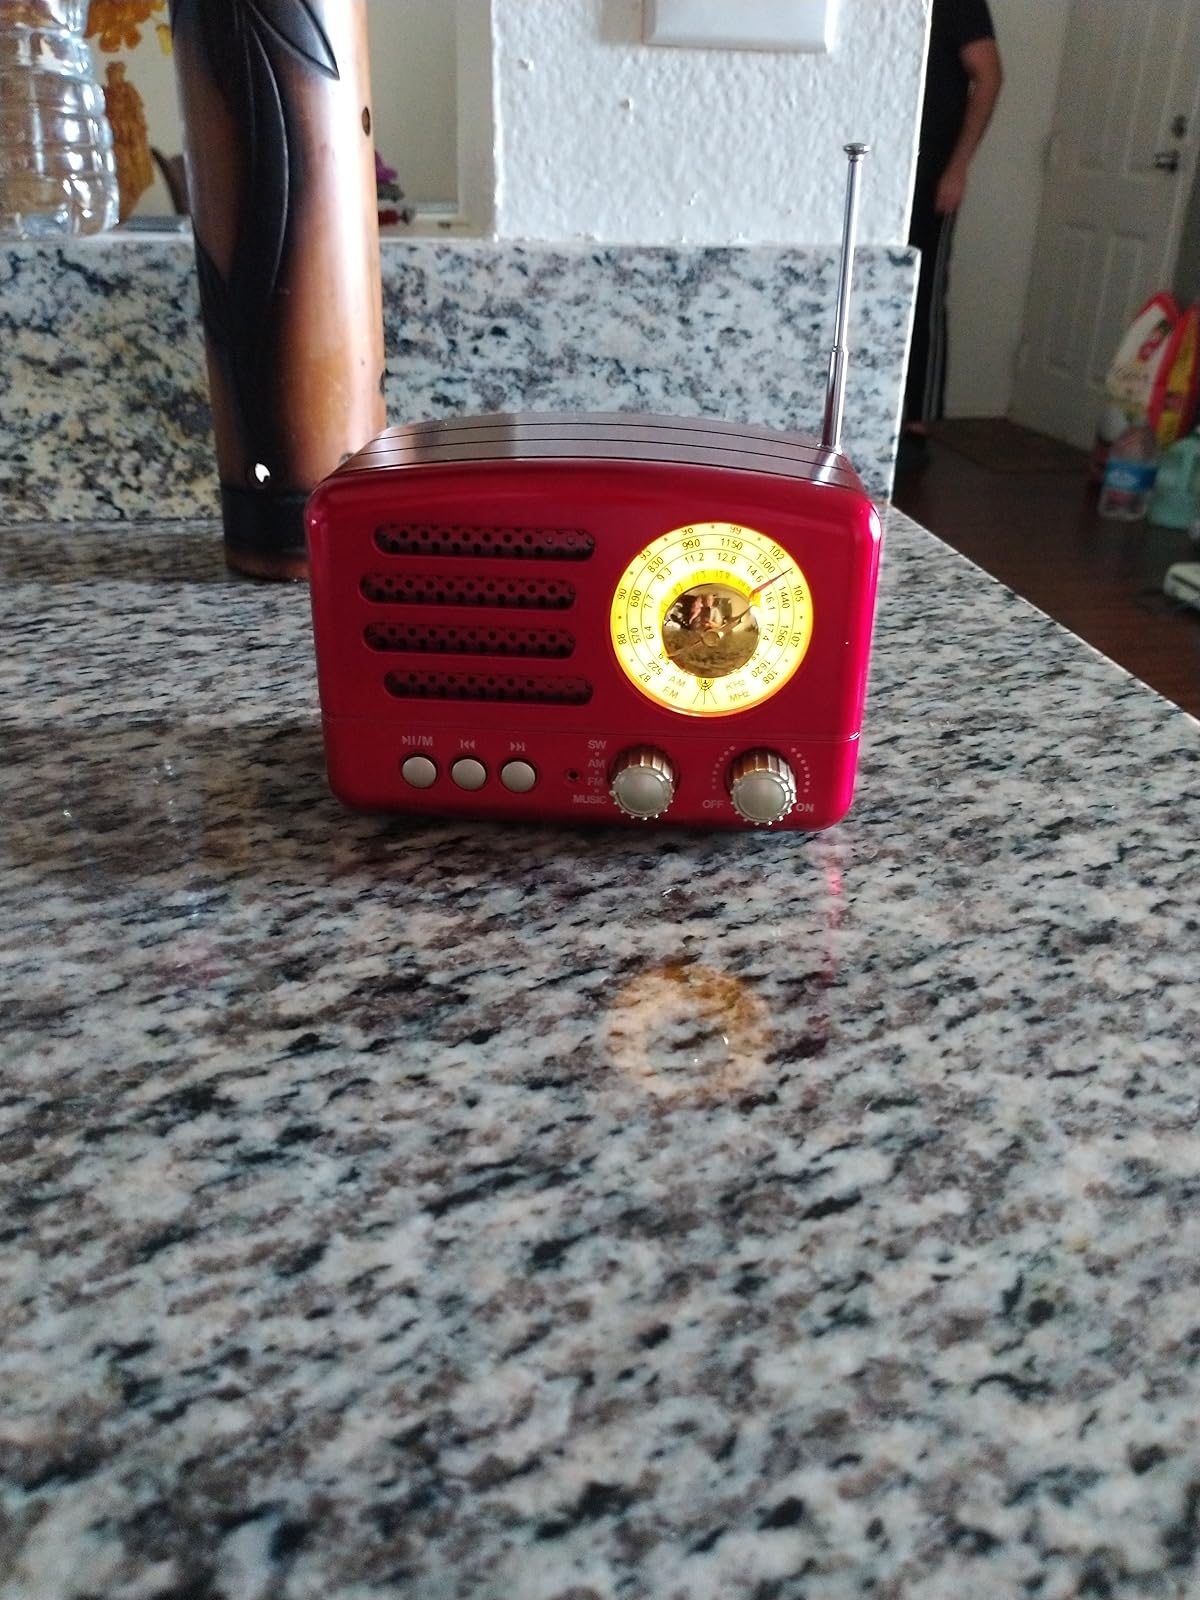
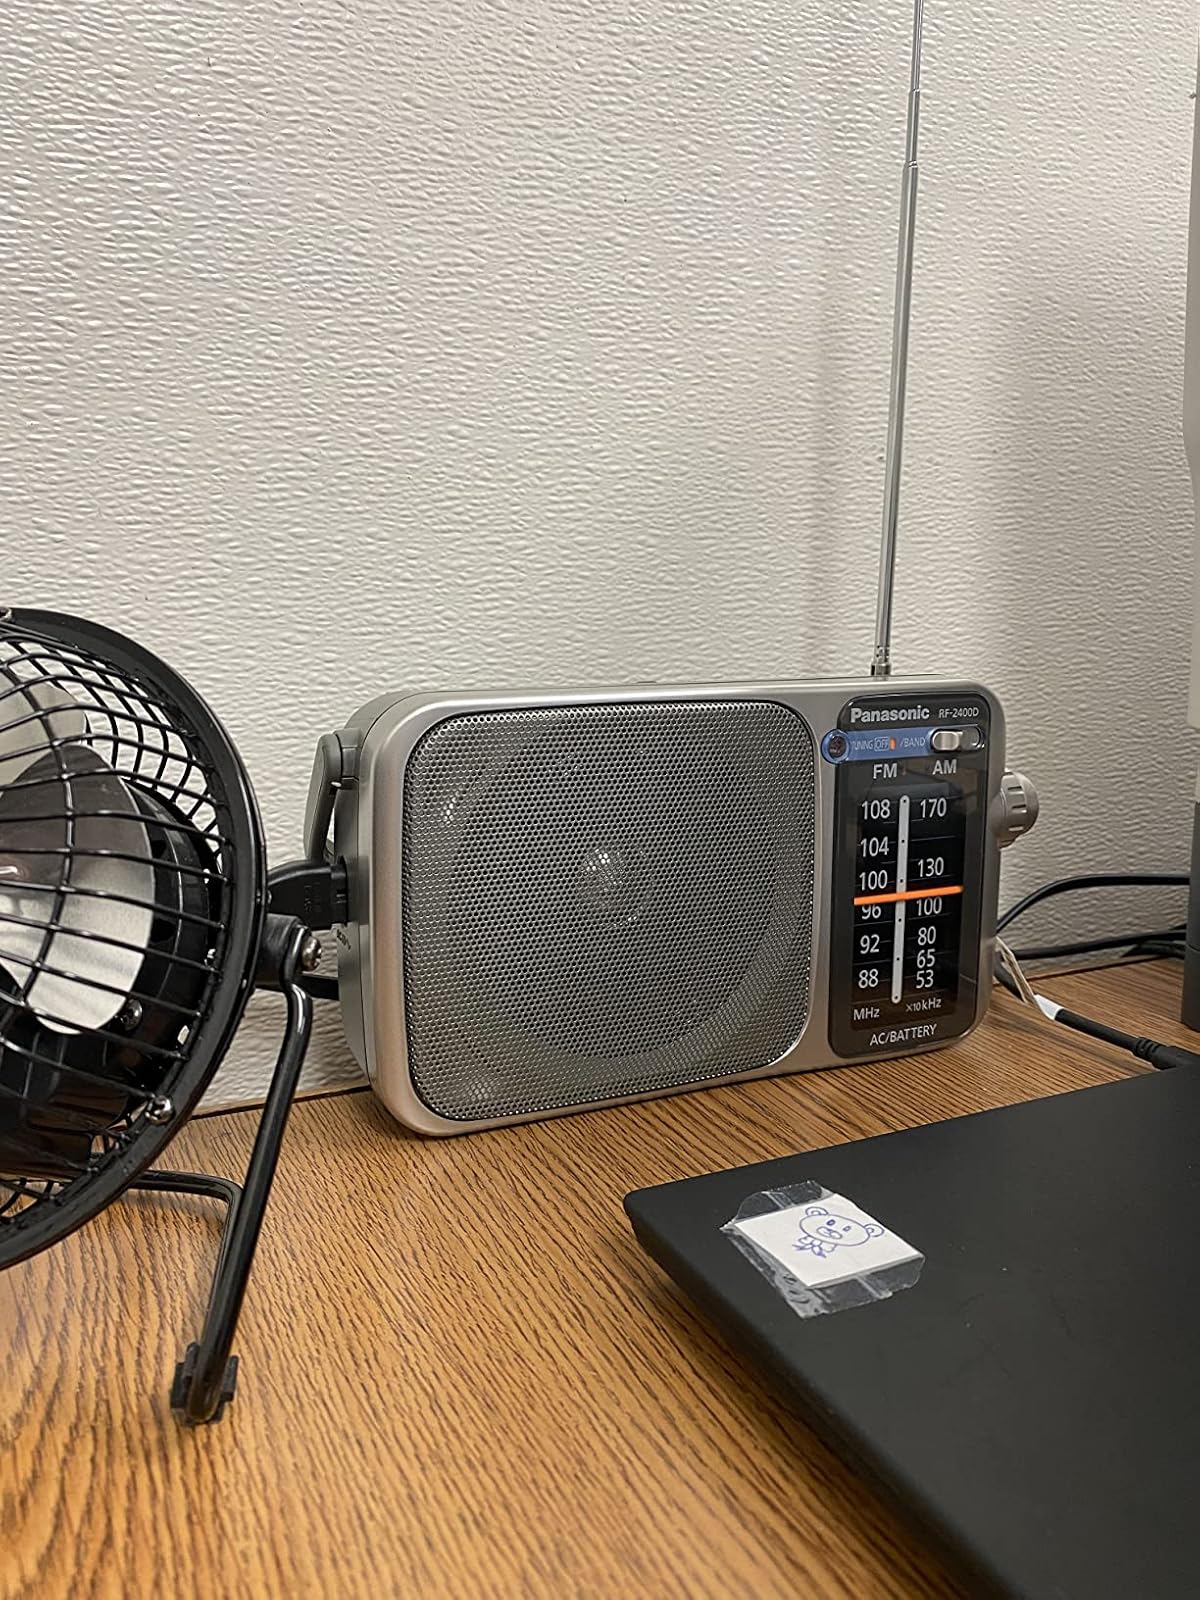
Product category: radio
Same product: no